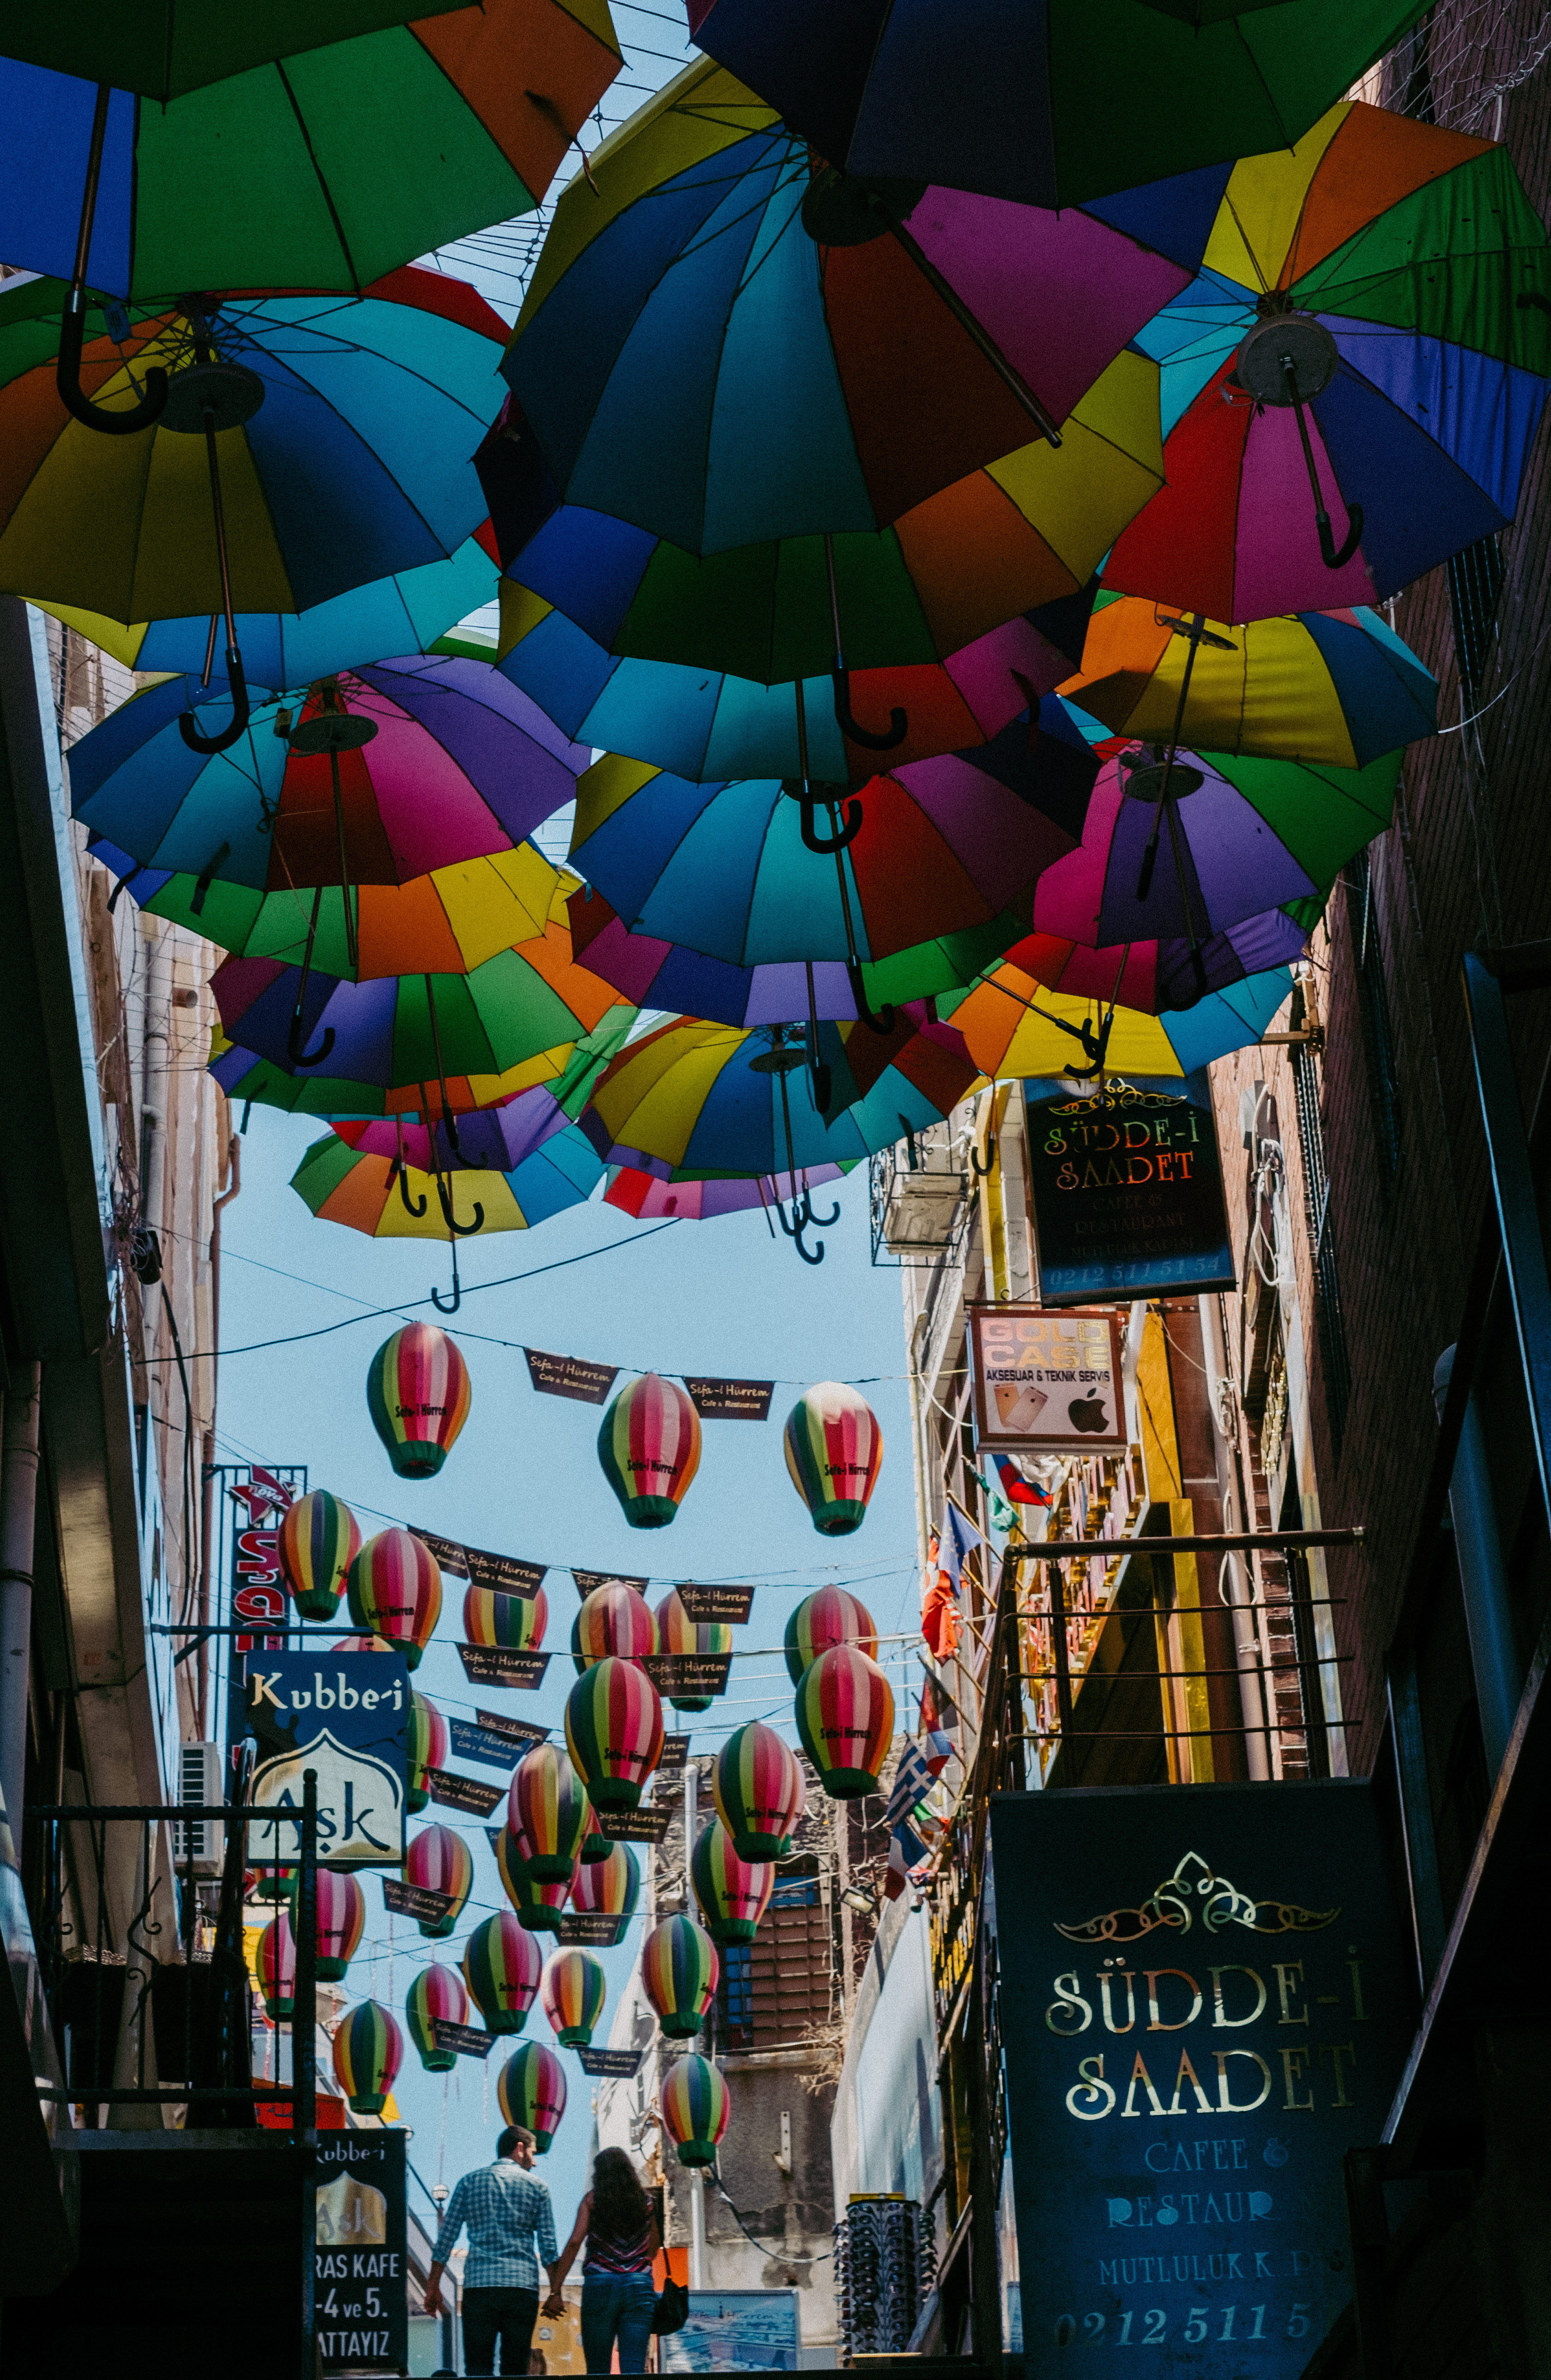
street, love, umbrella, colourful, color, frame, romance, toy, colour, art, festival, full, lovely, 35mm, turkey, istanbul, kunst, liebe, fuji, merry, strase, zusammen, turkei, xpro2, heiraten, p rchen